Francis L. Sampson

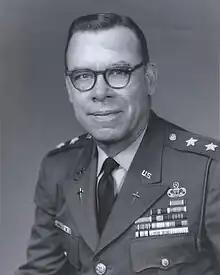
Official portrait of Chaplain (MG) Sampson, 1967

Francis Leon Sampson (29 February 1912 – 28 January 1996) was an American Catholic priest and military officer who served as the 12th Chief of Chaplains of the United States Army from 1967 to 1971. A World War II paratrooper chaplain who participated in the D-Day landings and the Battle of the Bulge, Sampson was captured during both engagements and spent time in prisoner-of-war camps. He also served in the Korean War. A decorated war hero, he received the Bronze Star, Purple Heart, and Distinguished Service Cross and was nominated for the Medal of Honor.